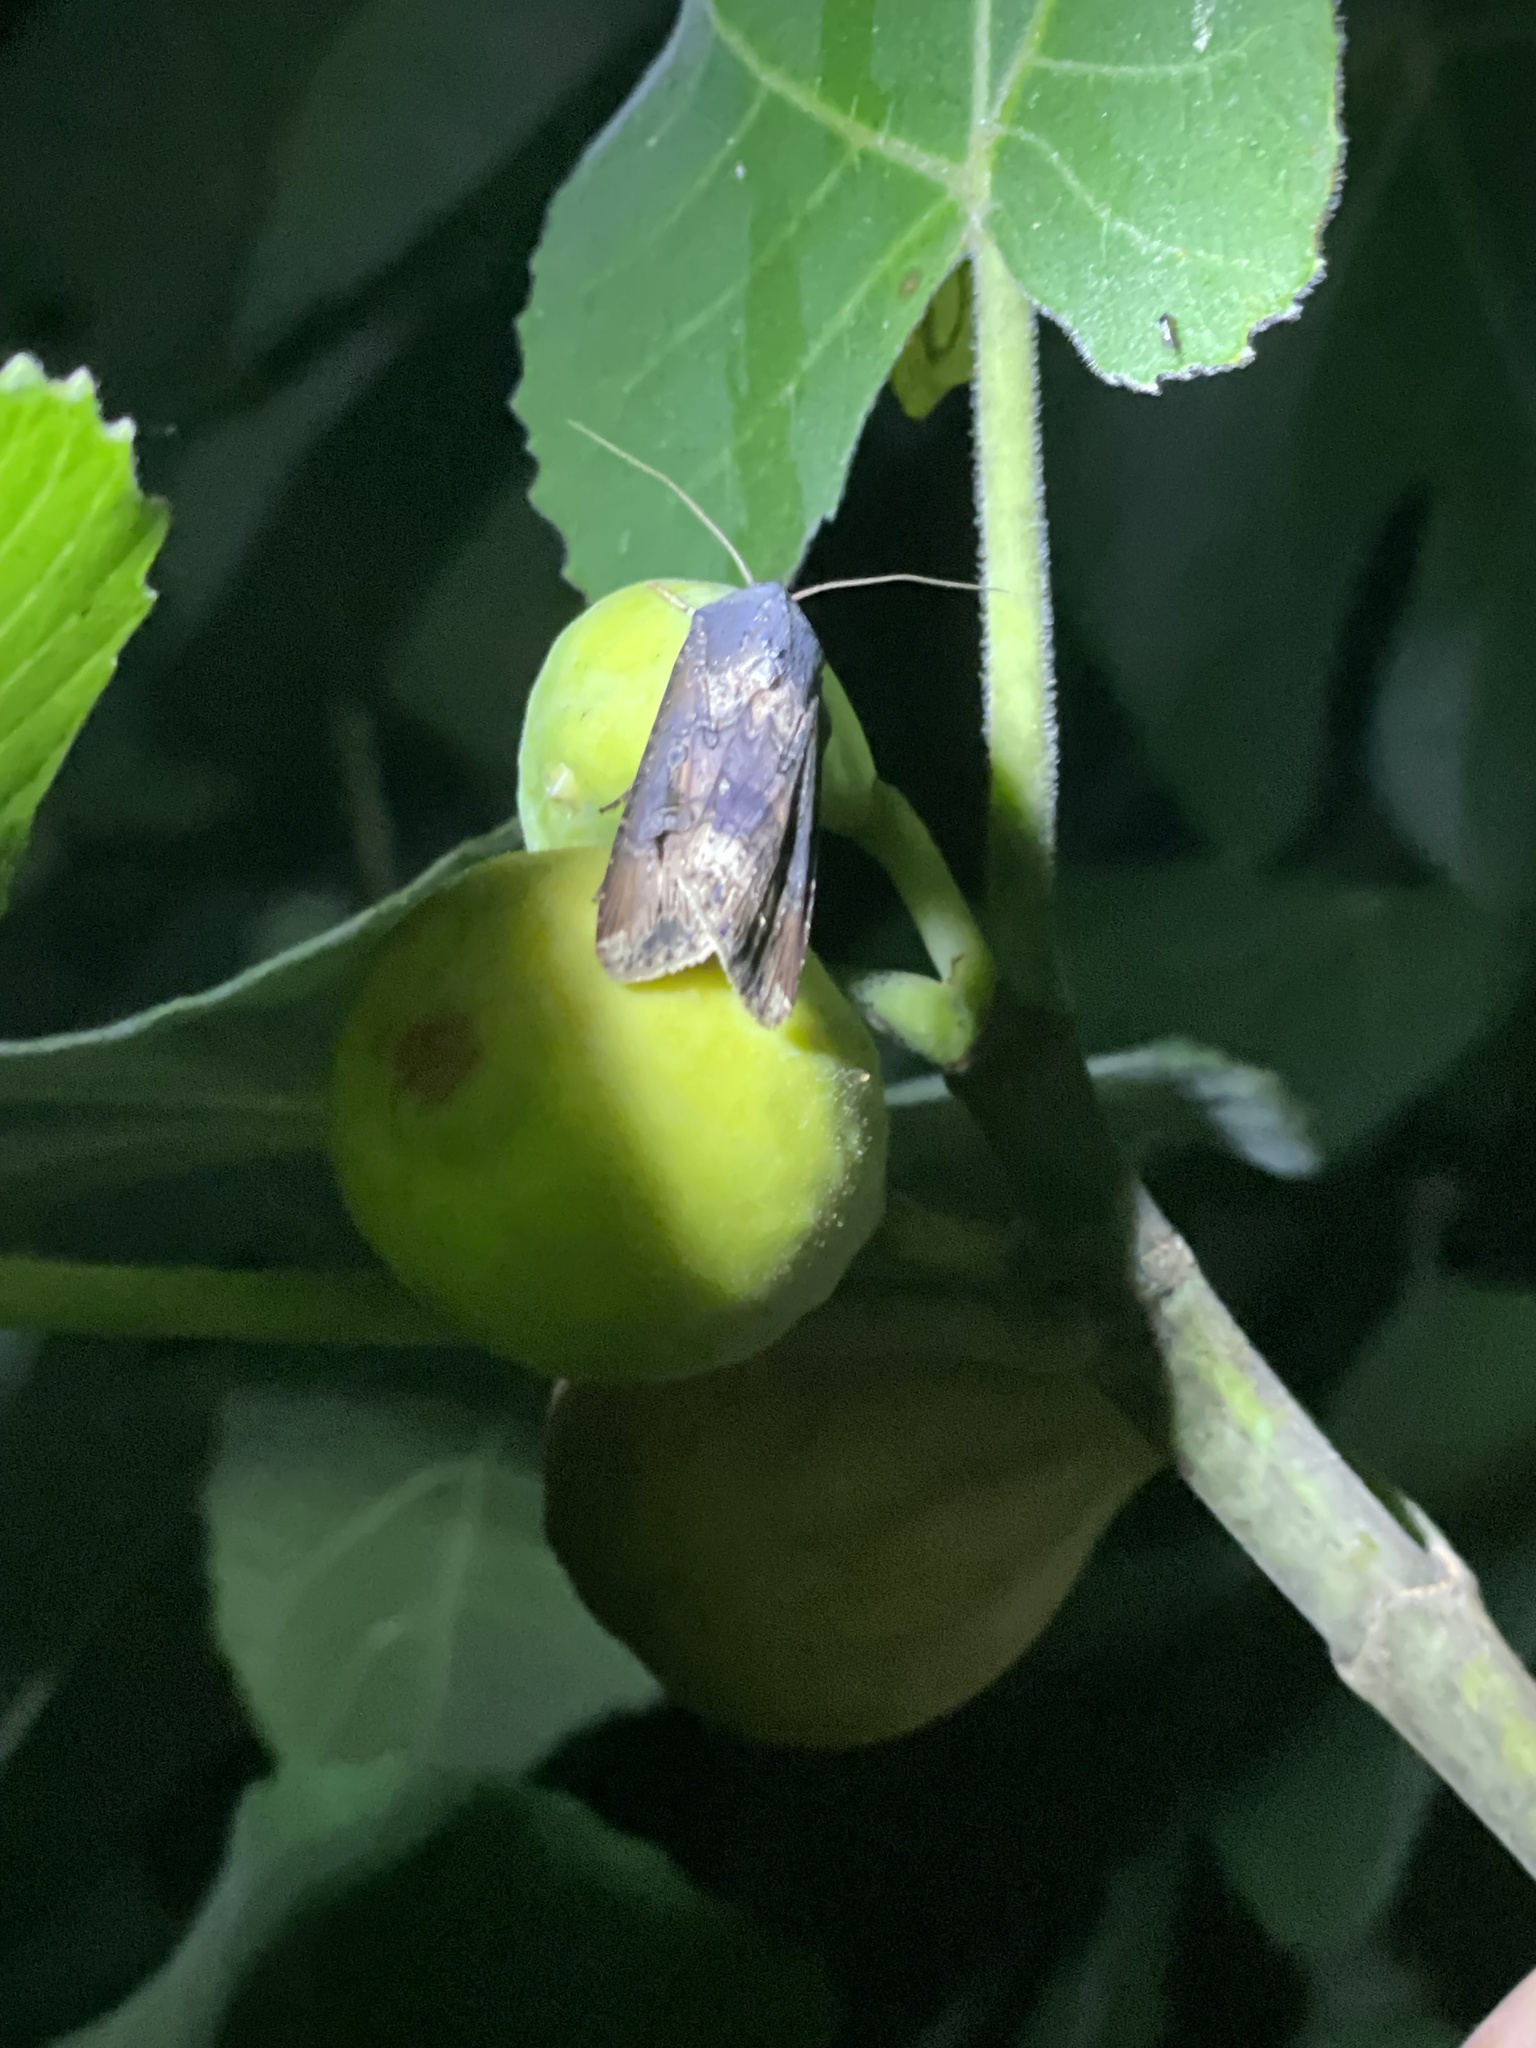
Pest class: cutworms